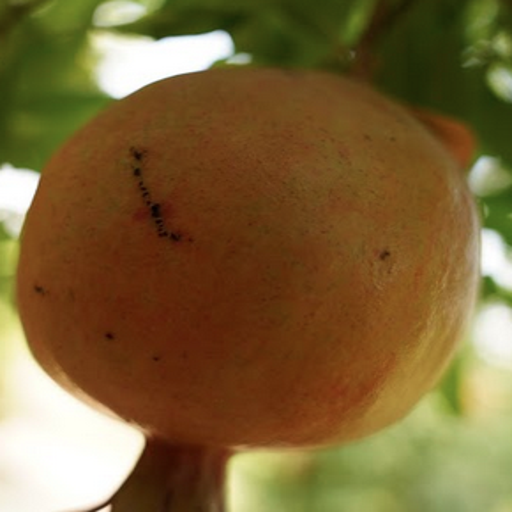
Label: Healthy